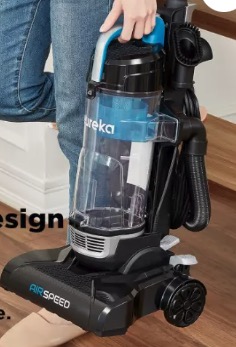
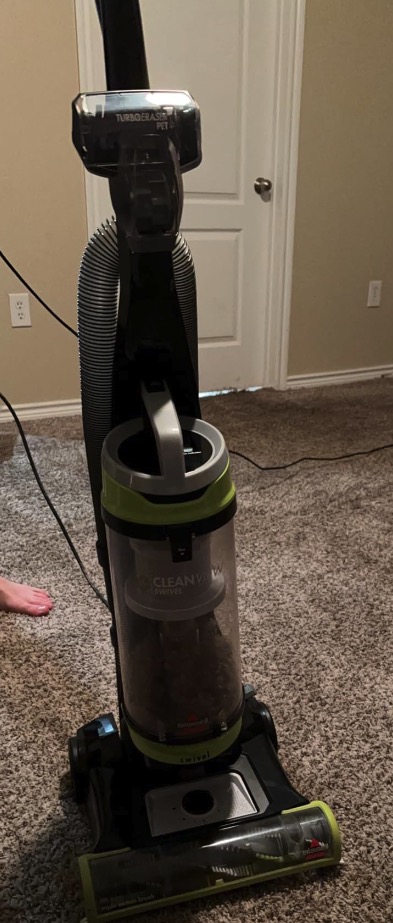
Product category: items_vacuum
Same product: no